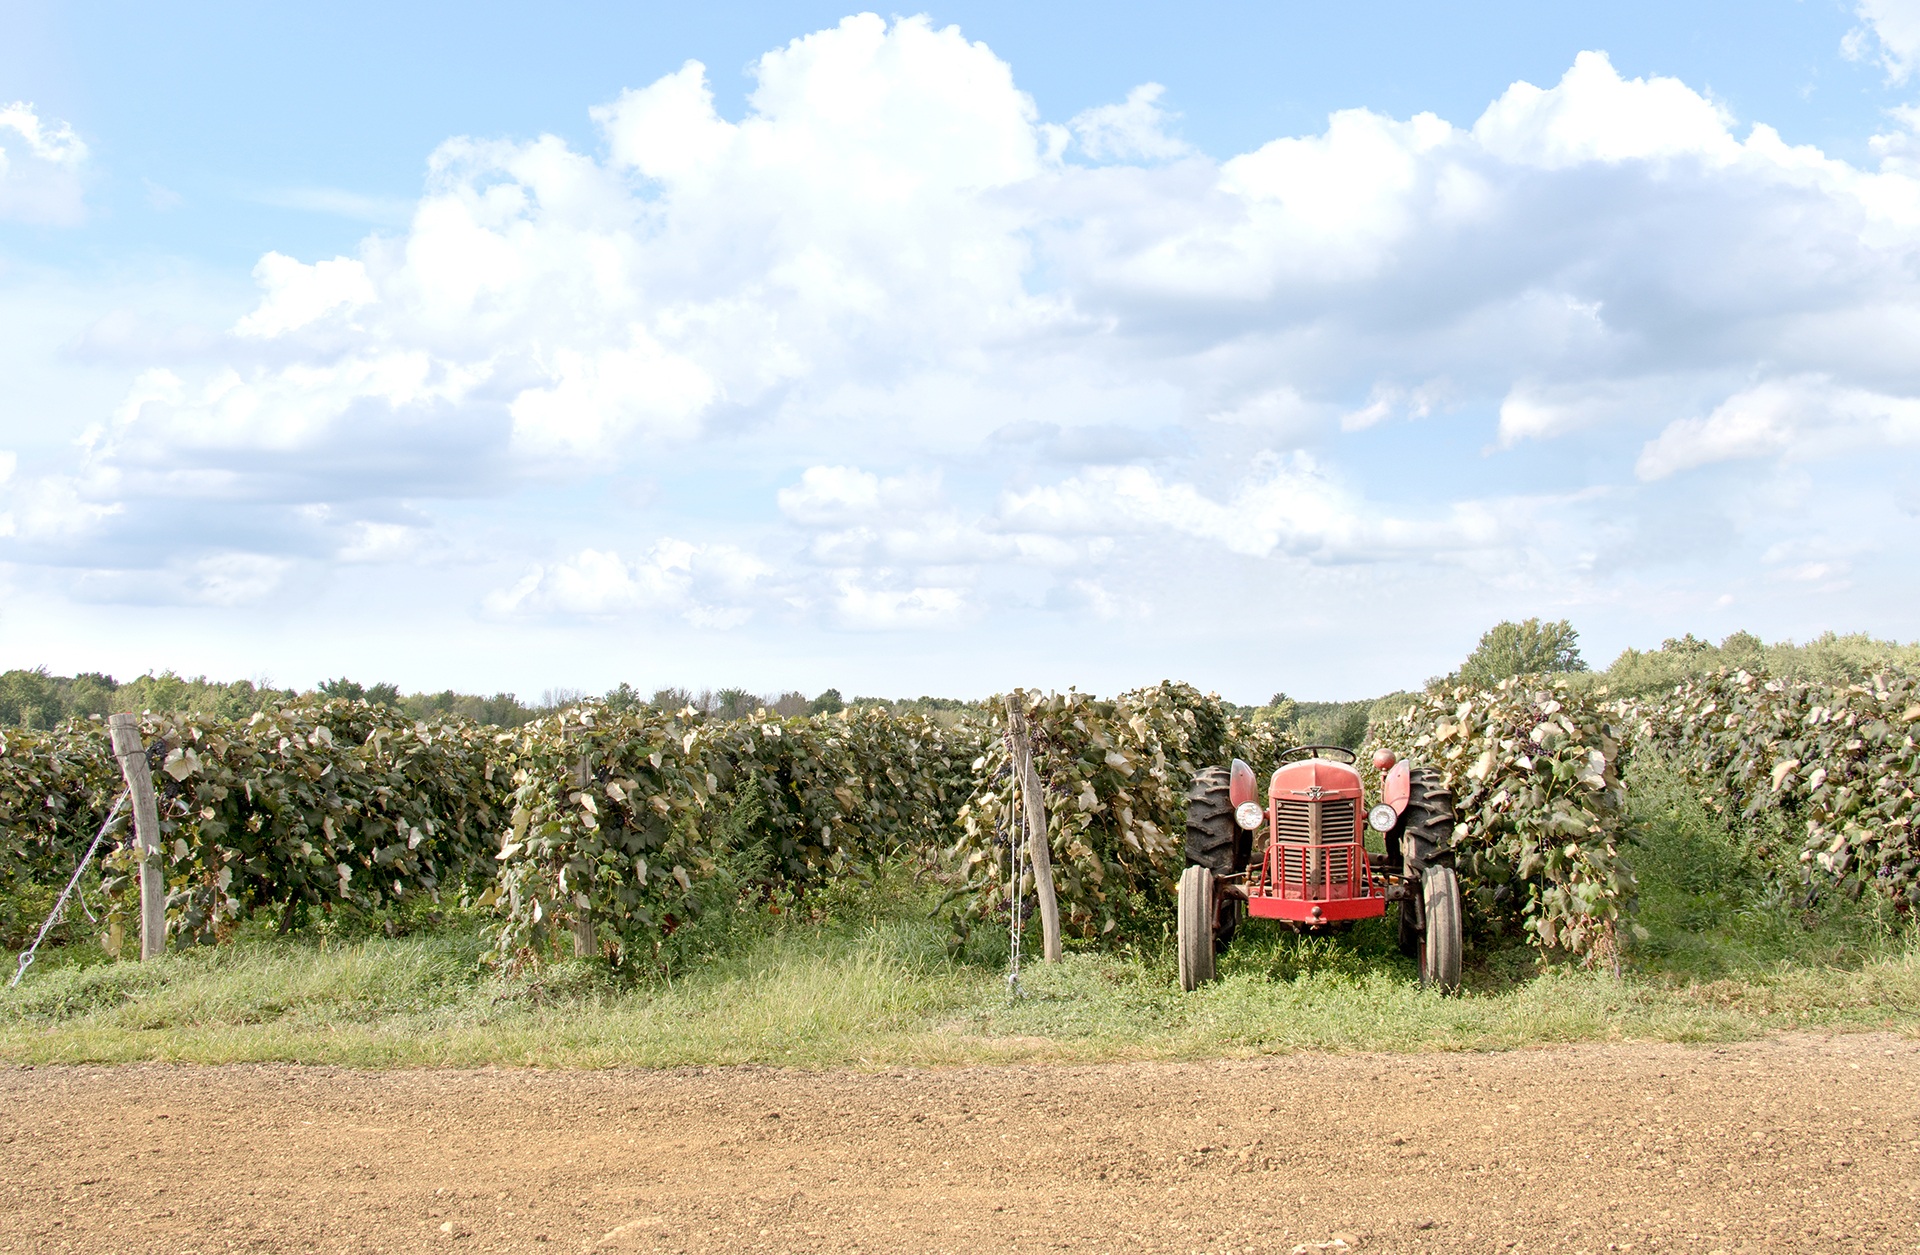
landscape, grass, sky, hay, tractor, field, farm, meadow, prairie, countryside, land, country, rural, red, farming, harvest, vehicle, equipment, crop, soil, machine, agriculture, plain, farmland, agricultural, clouds, grassland, plantation, rural area, grass family, grape field